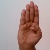
The image shows a hand gesture representing the letter 'B' in Indian Sign Language.